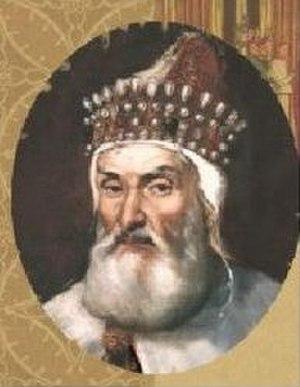
Lorenzo Priuli est le 82ᵉ doge de Venise élu en 1556, son dogat dure jusqu'en 1559.
La liste des doges de Venise débute avec Paolo Lucio Anafesto, le premier doge, élu en 697, et s'achève avec le 120ᵉ doge, Ludovico Manin, qui abdique en 1797. Les dates des premiers doges sont traditionnelles et difficilement vérifiables.